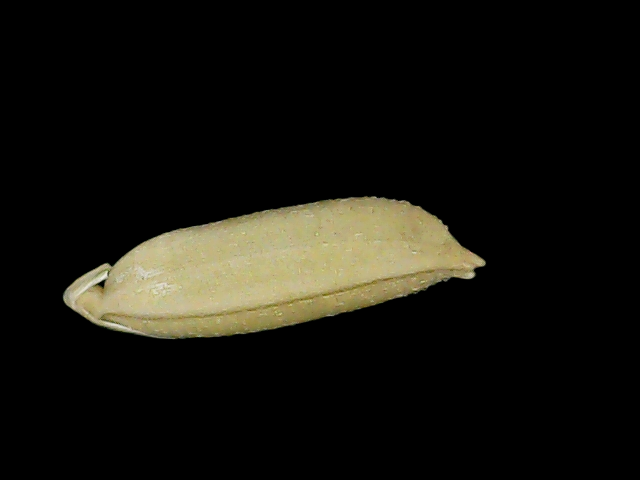
Rice variety: Bd85